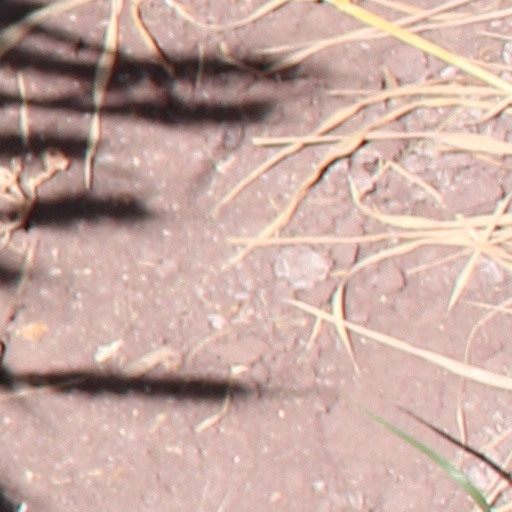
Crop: wheat